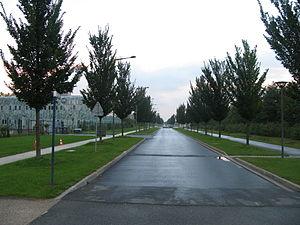
Avenue Halley et bâtiments du CNRS à la Haute Borne, à Villeneuve d'Ascq.
La Haute-Borne est un quartier de Villeneuve-d'Ascq, ville et technopole du département du Nord et de la métropole lilloise, qui abrite le parc scientifique du même nom de presque 200 hectares et ses nombreuses entreprises, laboratoires et start-up.
Edmond Halley, né le 8 novembre 1656 à Haggerston dans le borough de Hackney à Londres et mort le 14 janvier 1742 à Greenwich, est un astronome et ingénieur britannique.